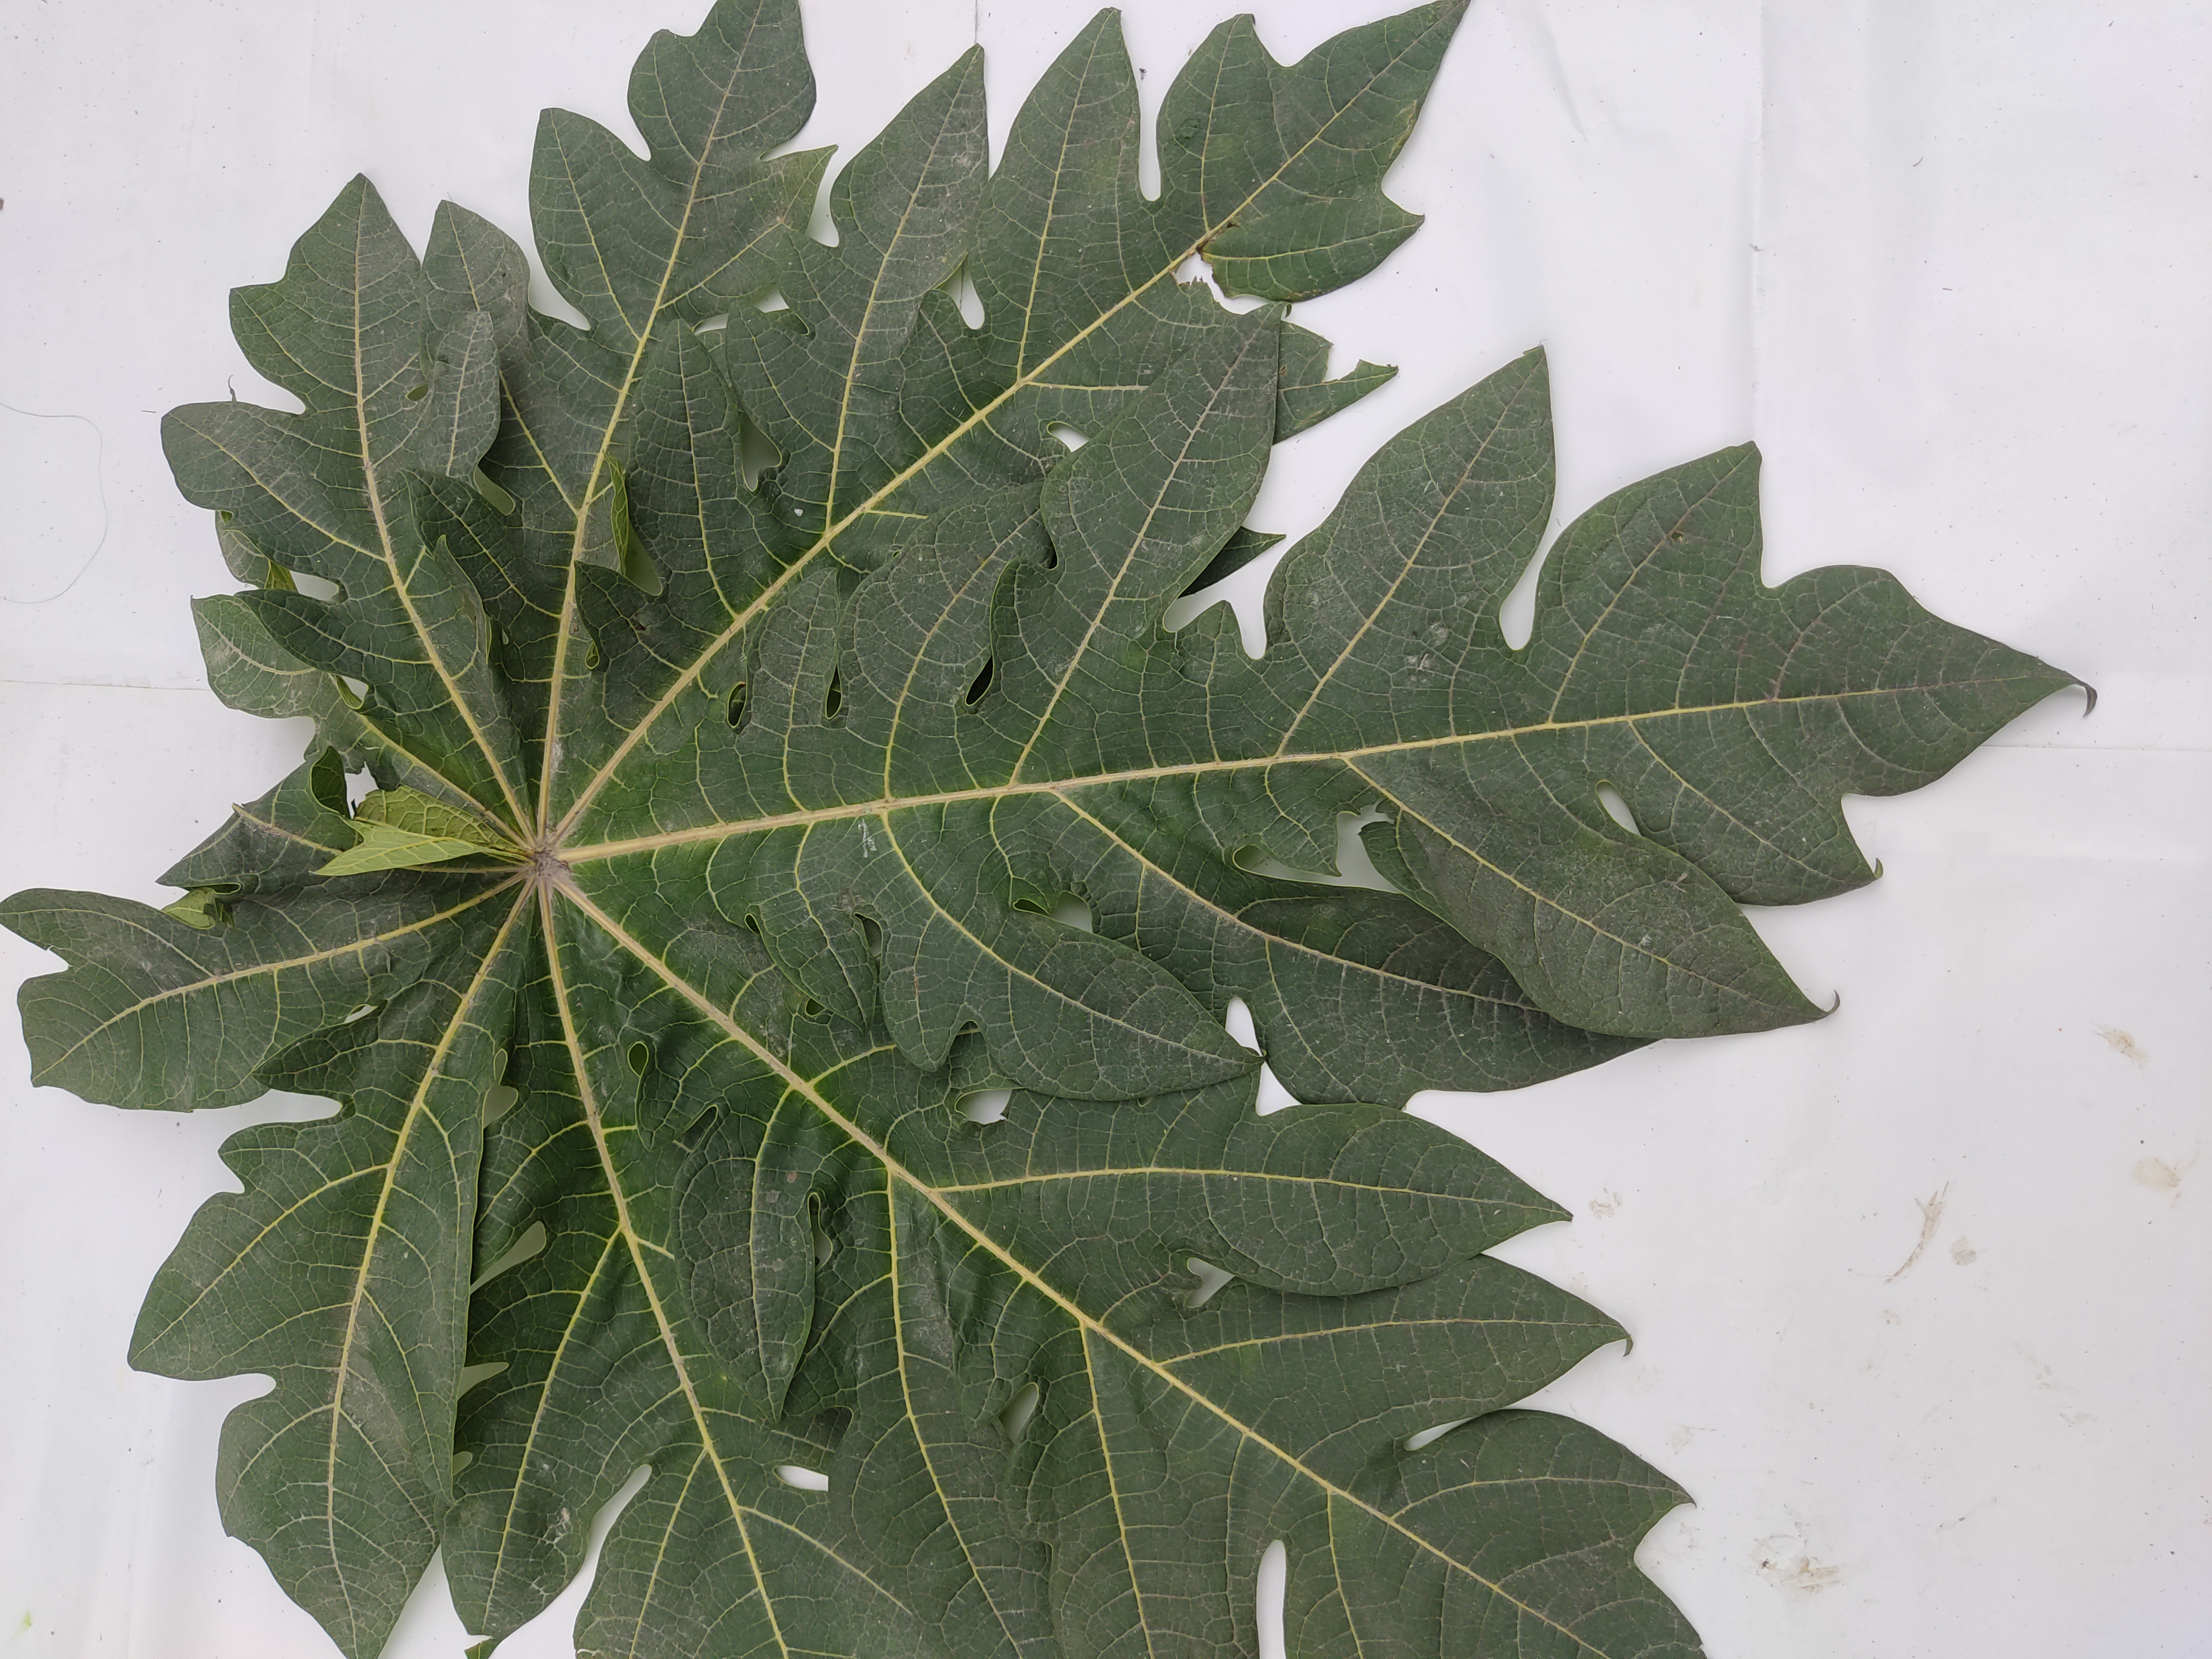
Label: Healthy Leaf